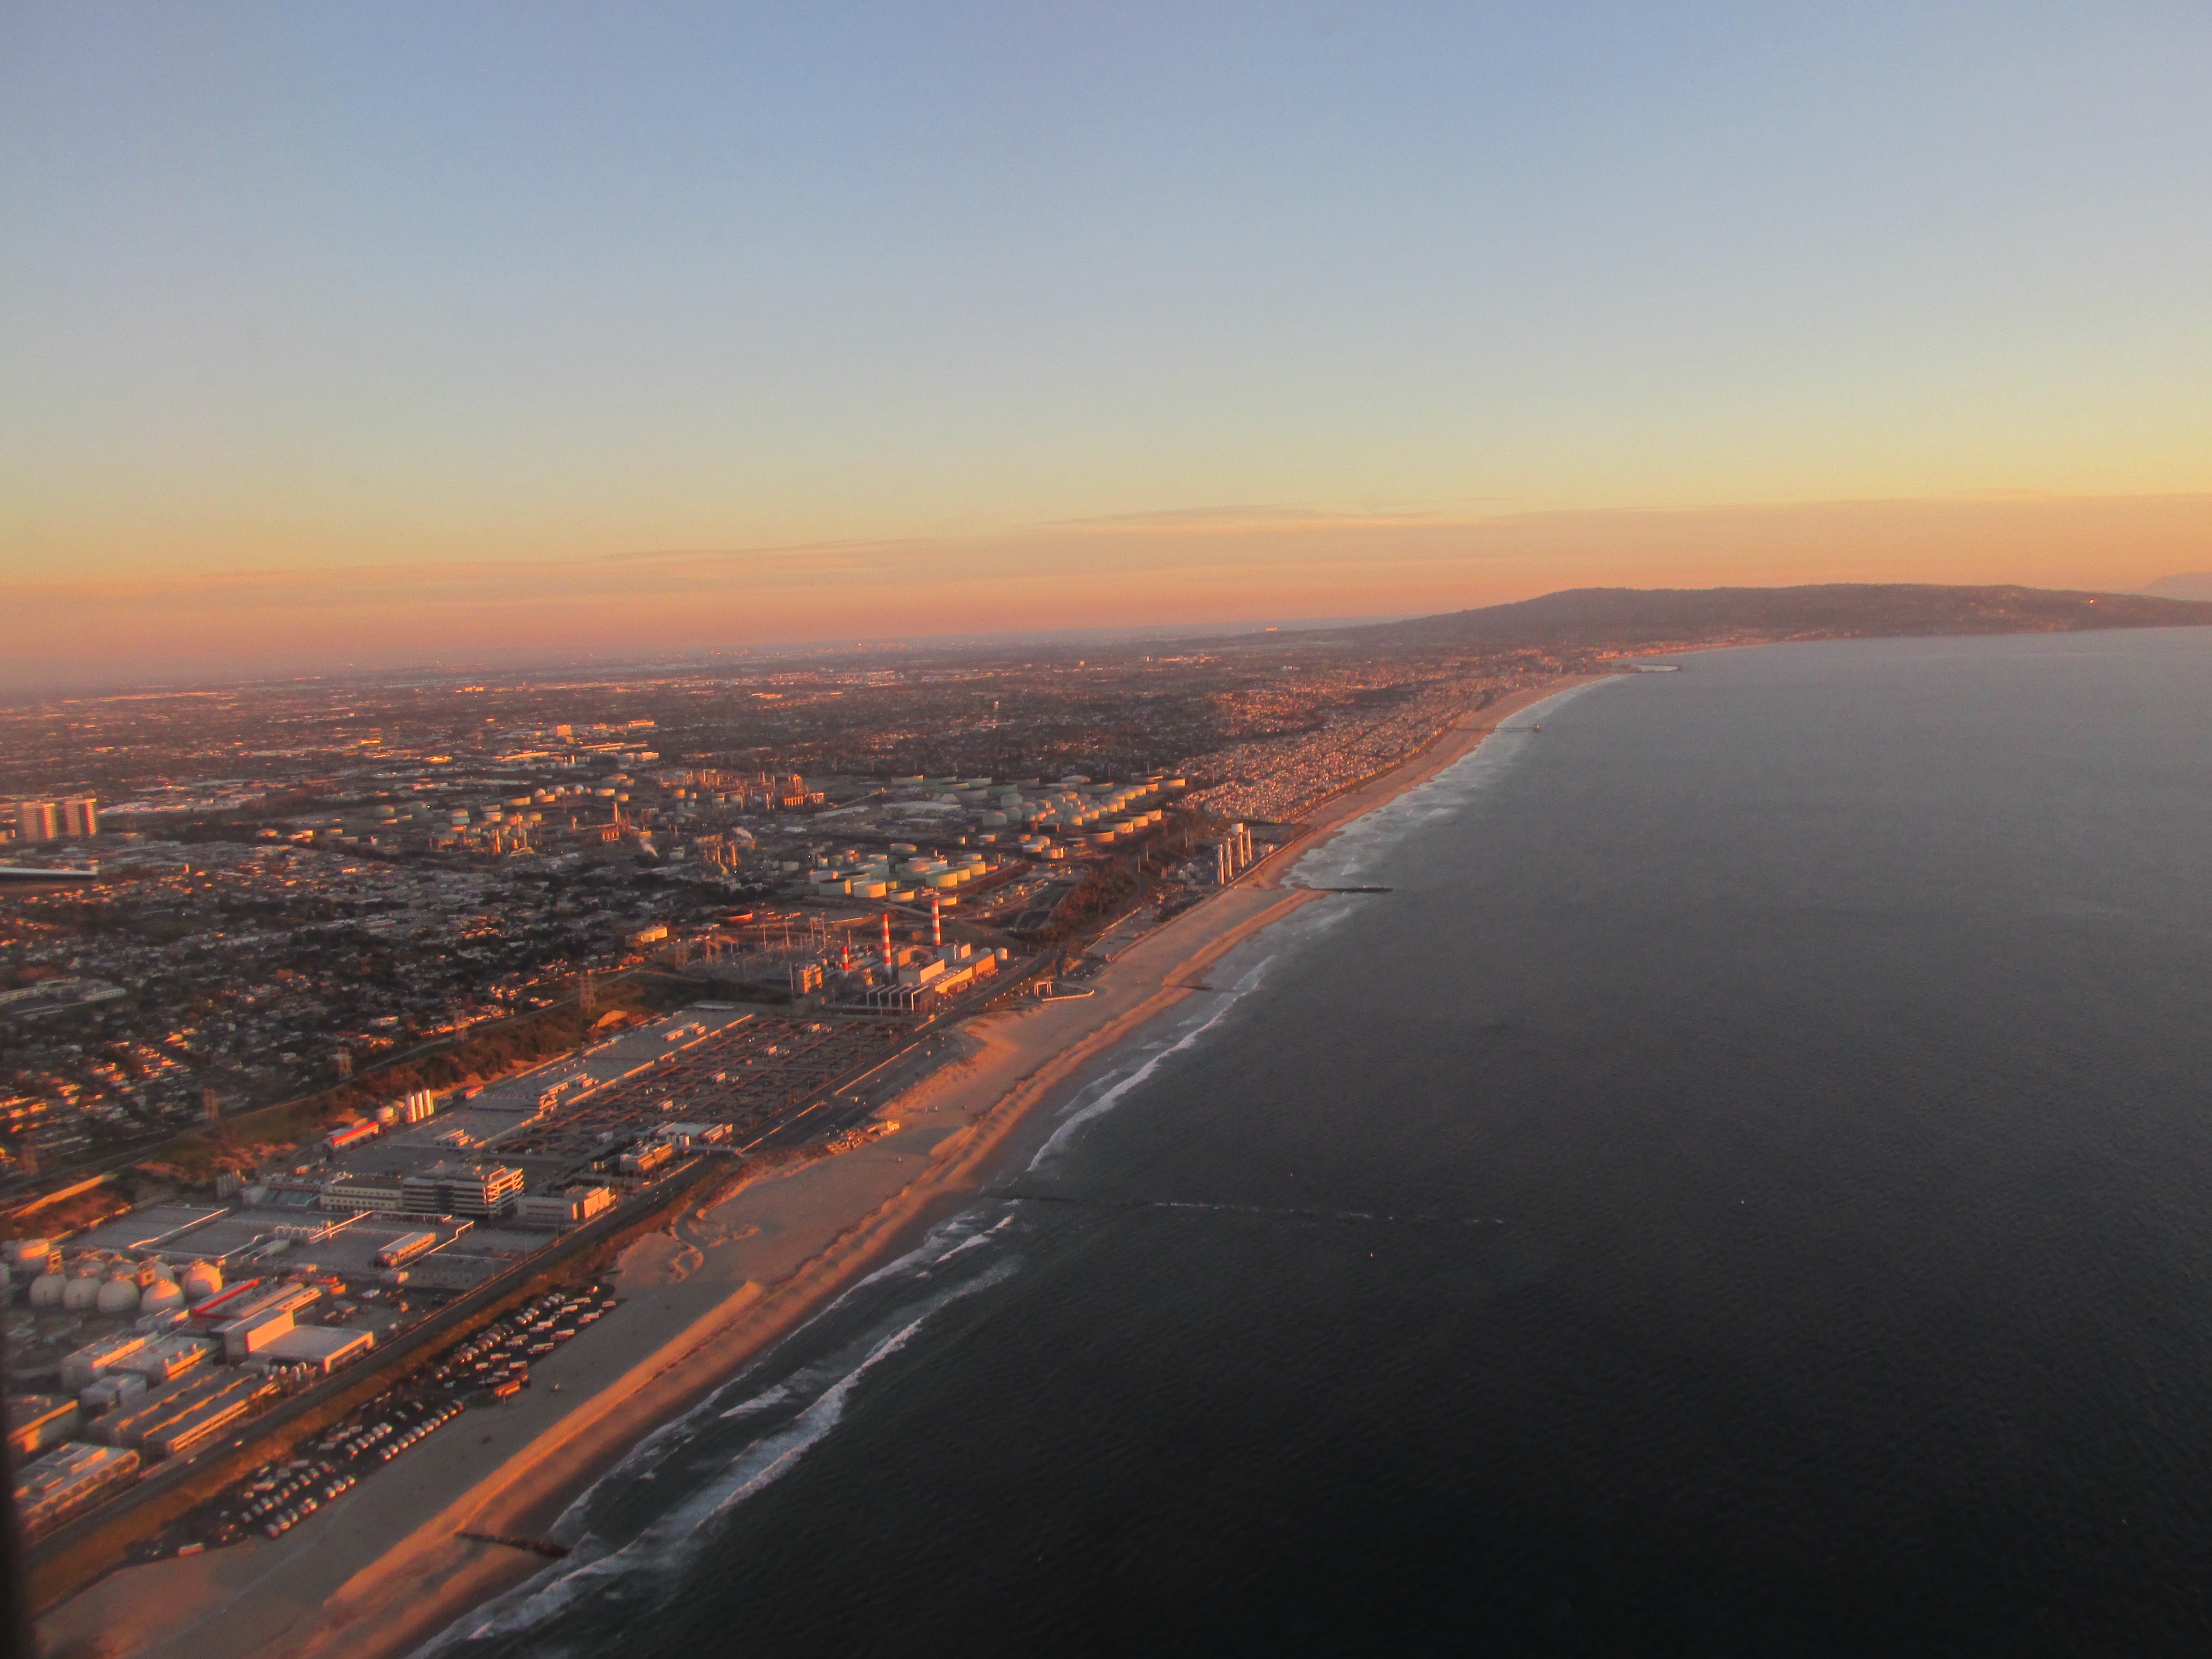
landscape, sea, coast, ocean, horizon, mountain, sunrise, sunset, sunlight, morning, dawn, dusk, evening, aerial photography, atmospheric phenomenon, atmosphere of earth